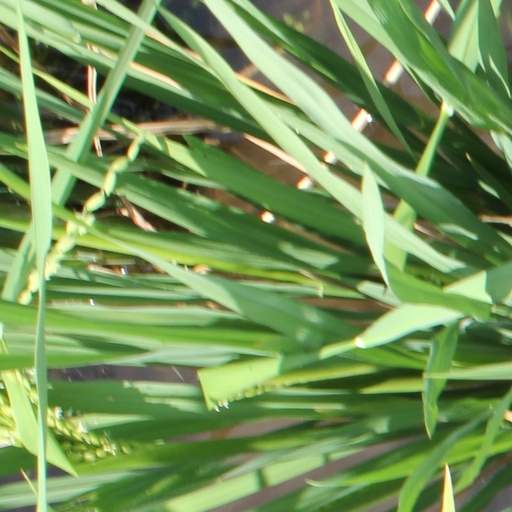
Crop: rice